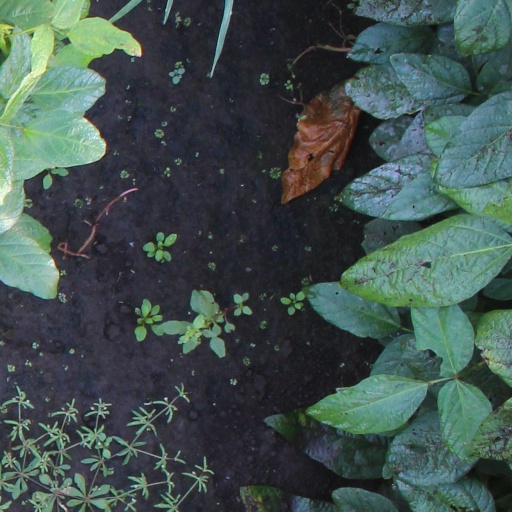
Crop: soybean